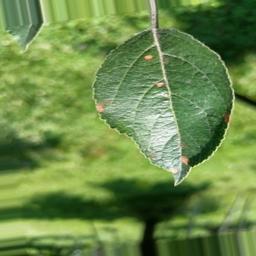
Label: Alternaria